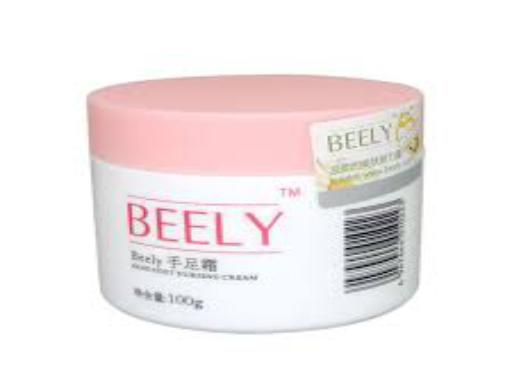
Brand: BEELY
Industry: Necessities